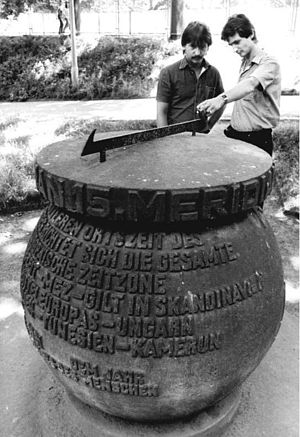
15. østlige længdekreds / Galleri
Den 15. østlige længdekreds er en længdekreds, der ligger 15 grader øst for nulmeridianen. Den løber gennem Ishavet, Atlanterhavet, Europa, Afrika, det Sydlige Ishav og Antarktis.